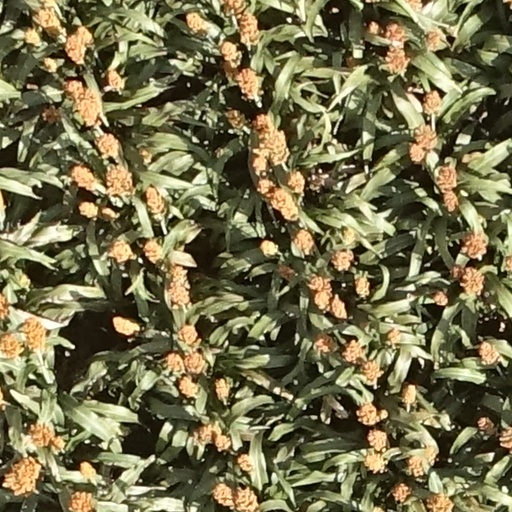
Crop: sorghum